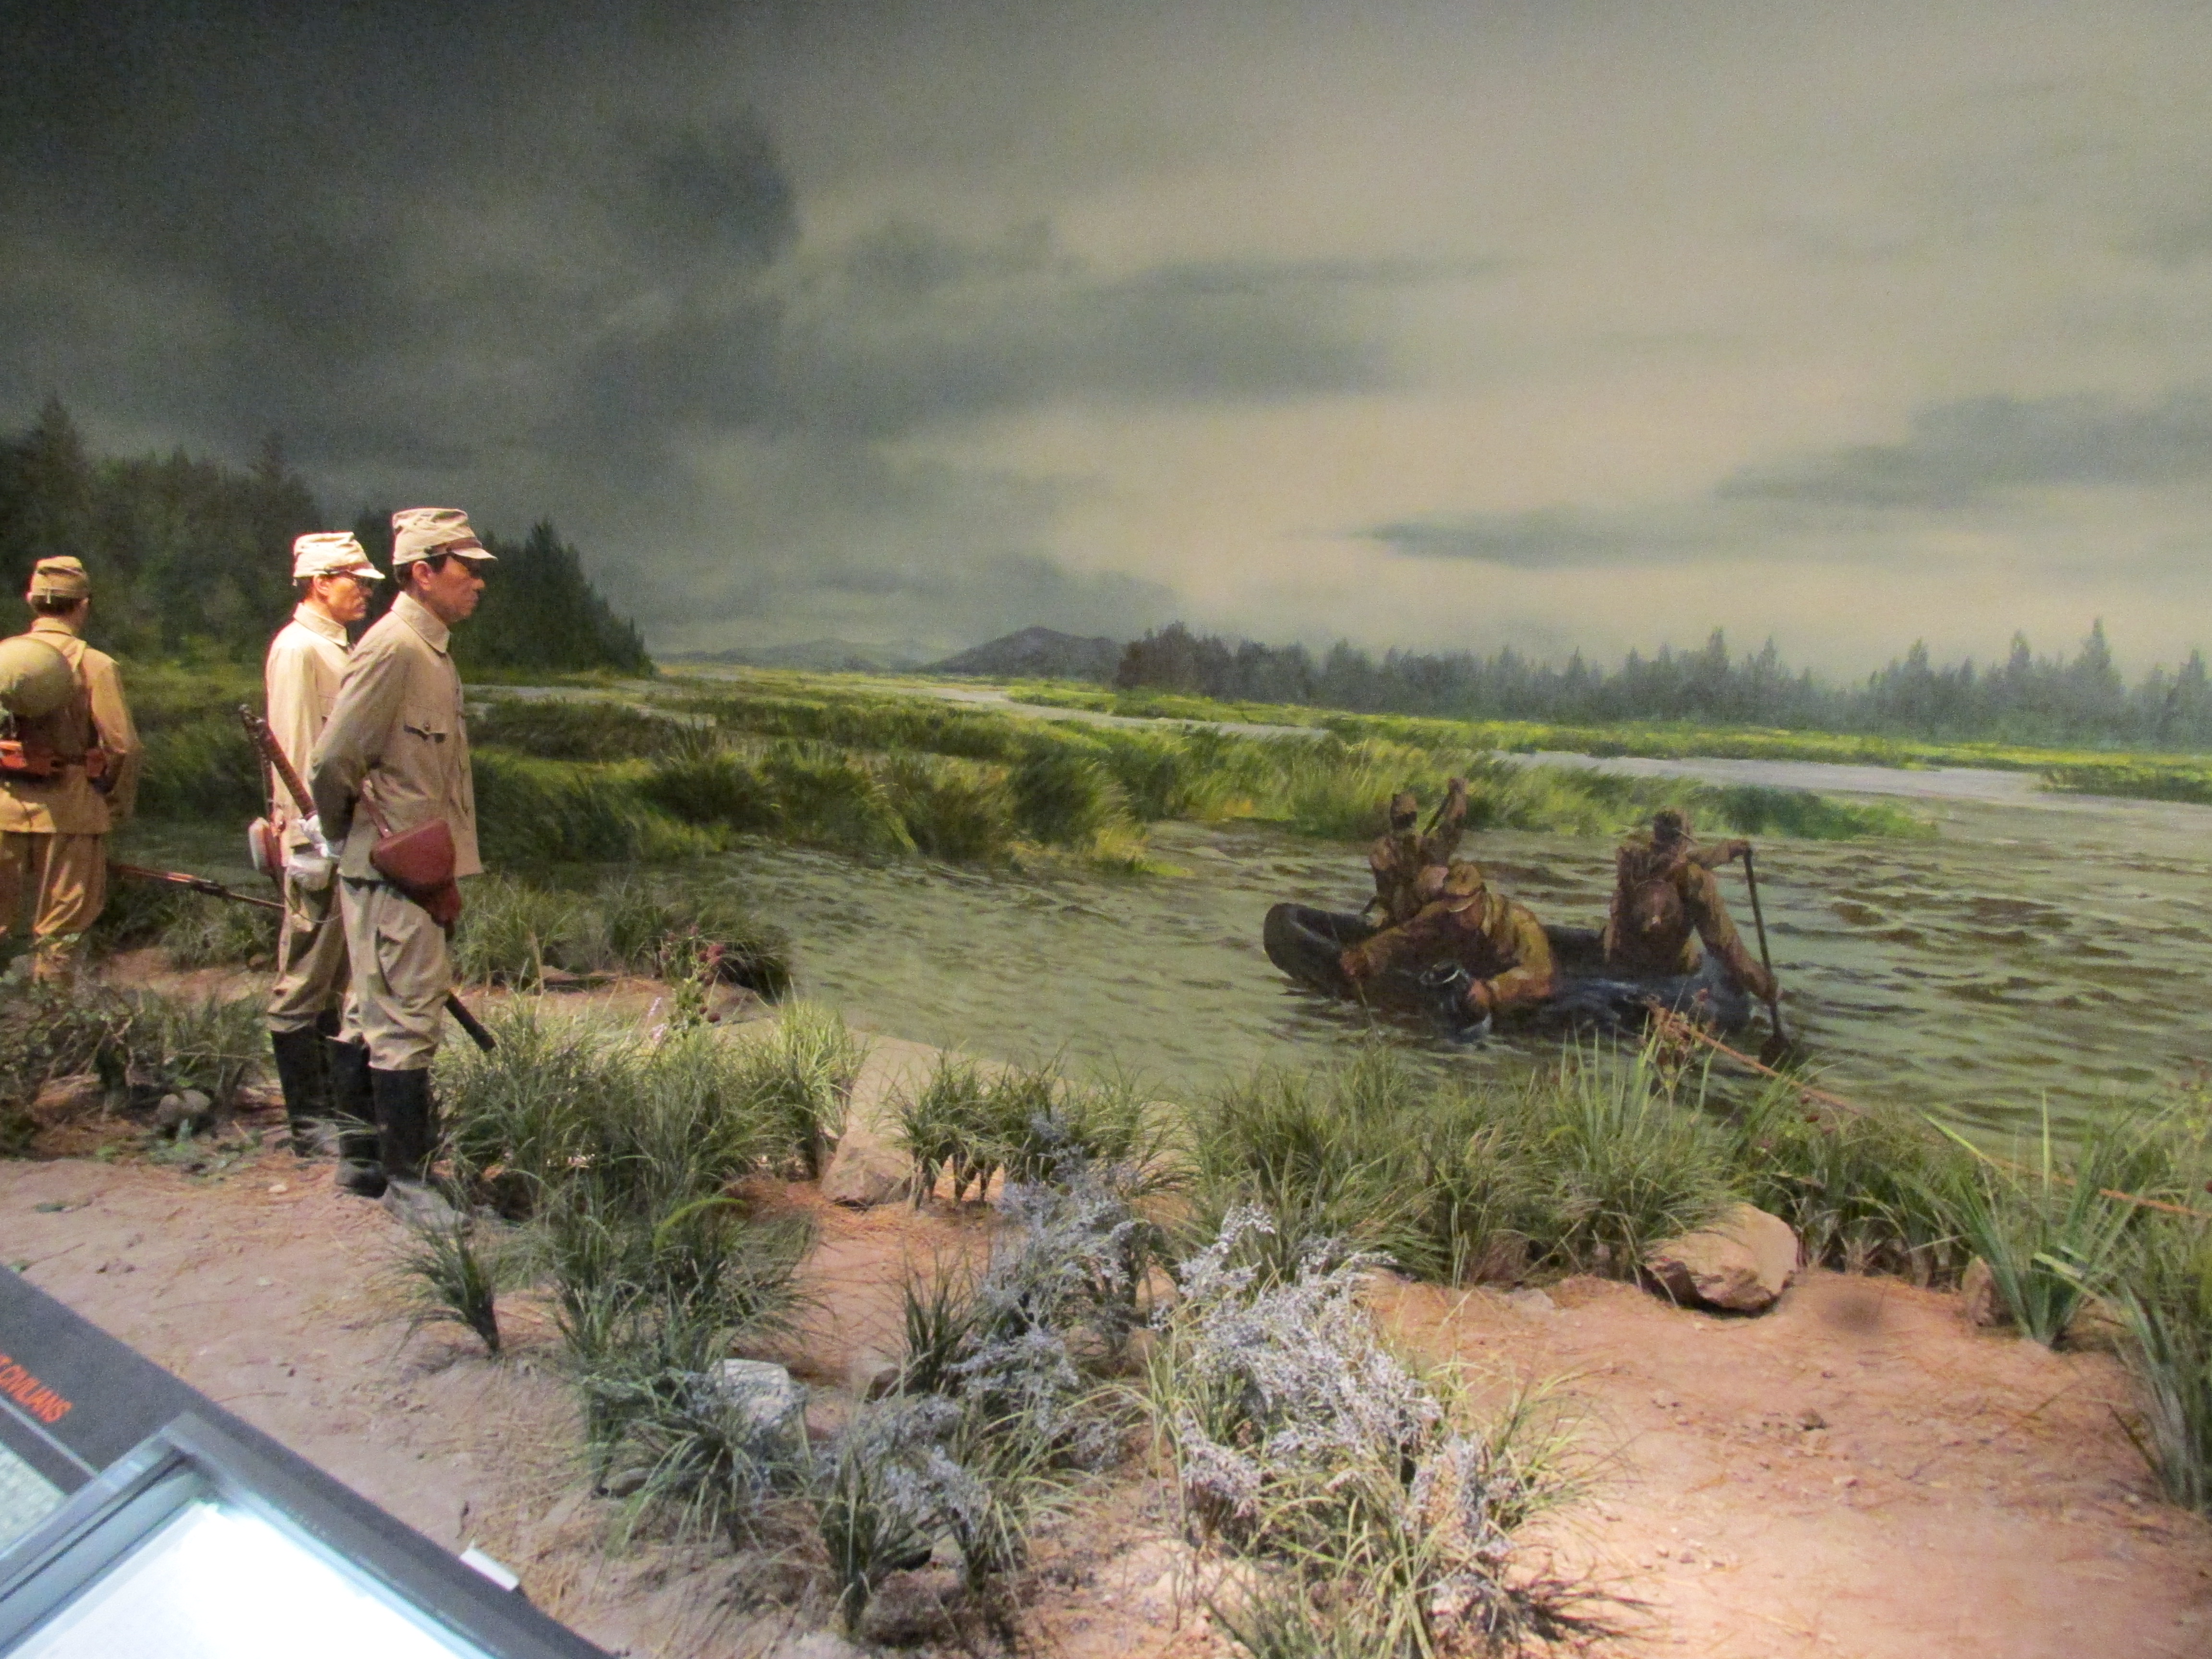
tourism, adventure, Beautiful Places, Pretty Places, environment, Interesting Places, harbin, museums, architecture, art, nature, museum, history, ancient history, china, asia, imperial palace, dynasty, beijing, planning, exhibition, sculpture, map, grass, landscape, adaptation, rural area, plant, plain, farm